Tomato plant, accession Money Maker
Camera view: horizontal (90 deg, fisheye); turntable rotation: 330 degrees
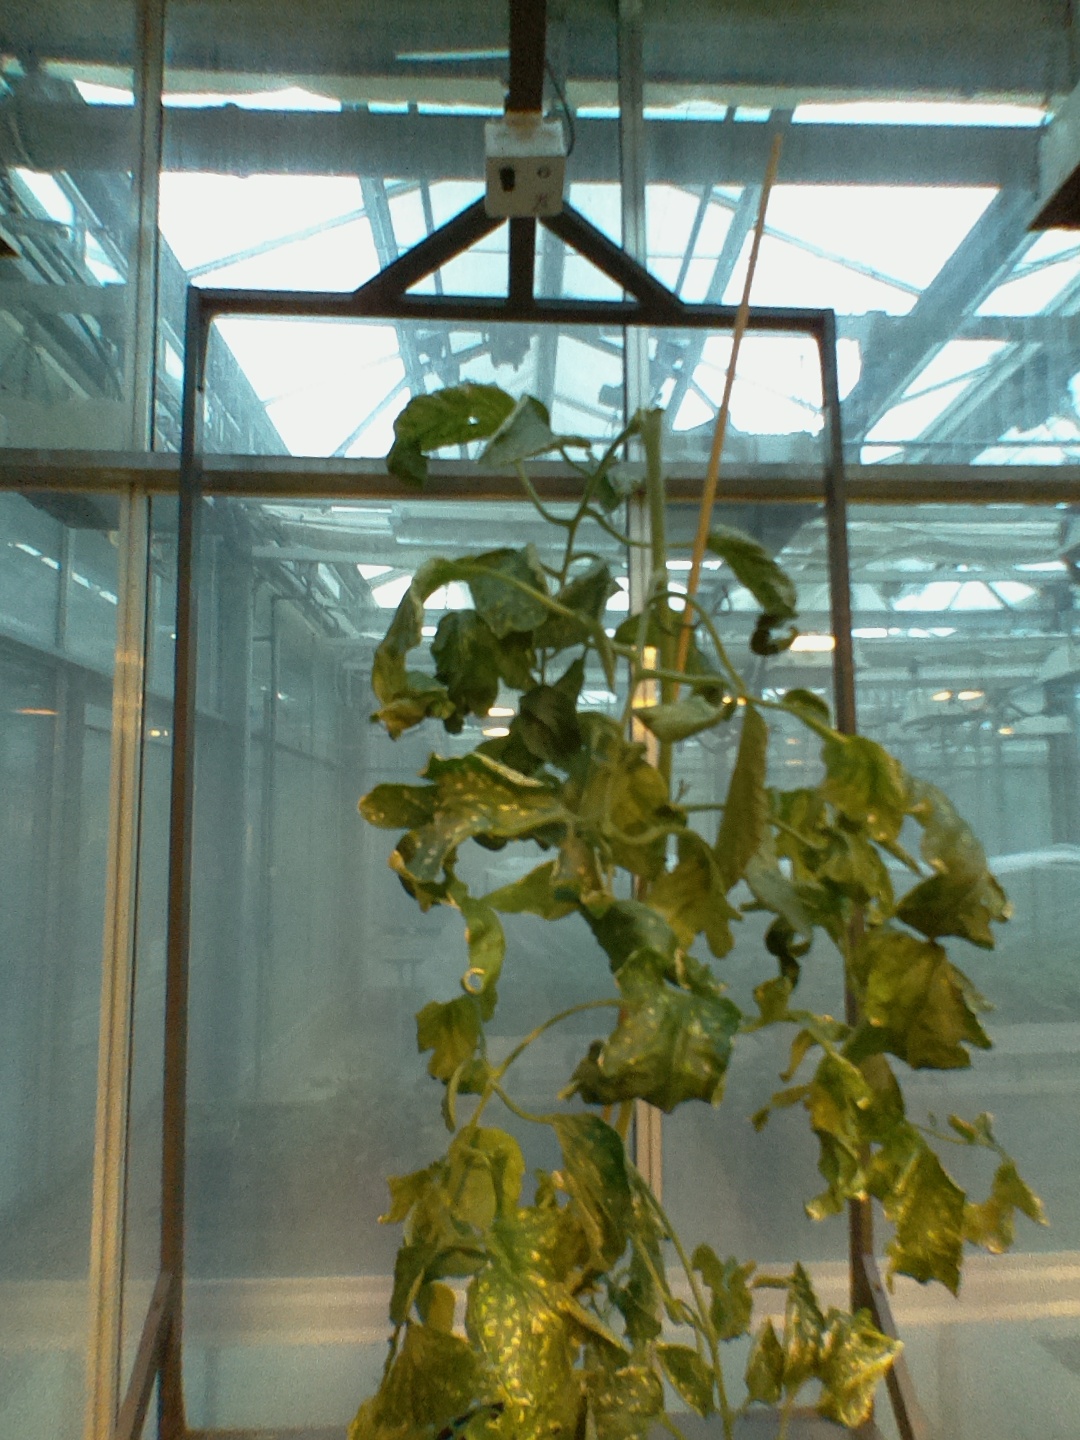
BBCH growth stage 52: 2 inflorescences visible